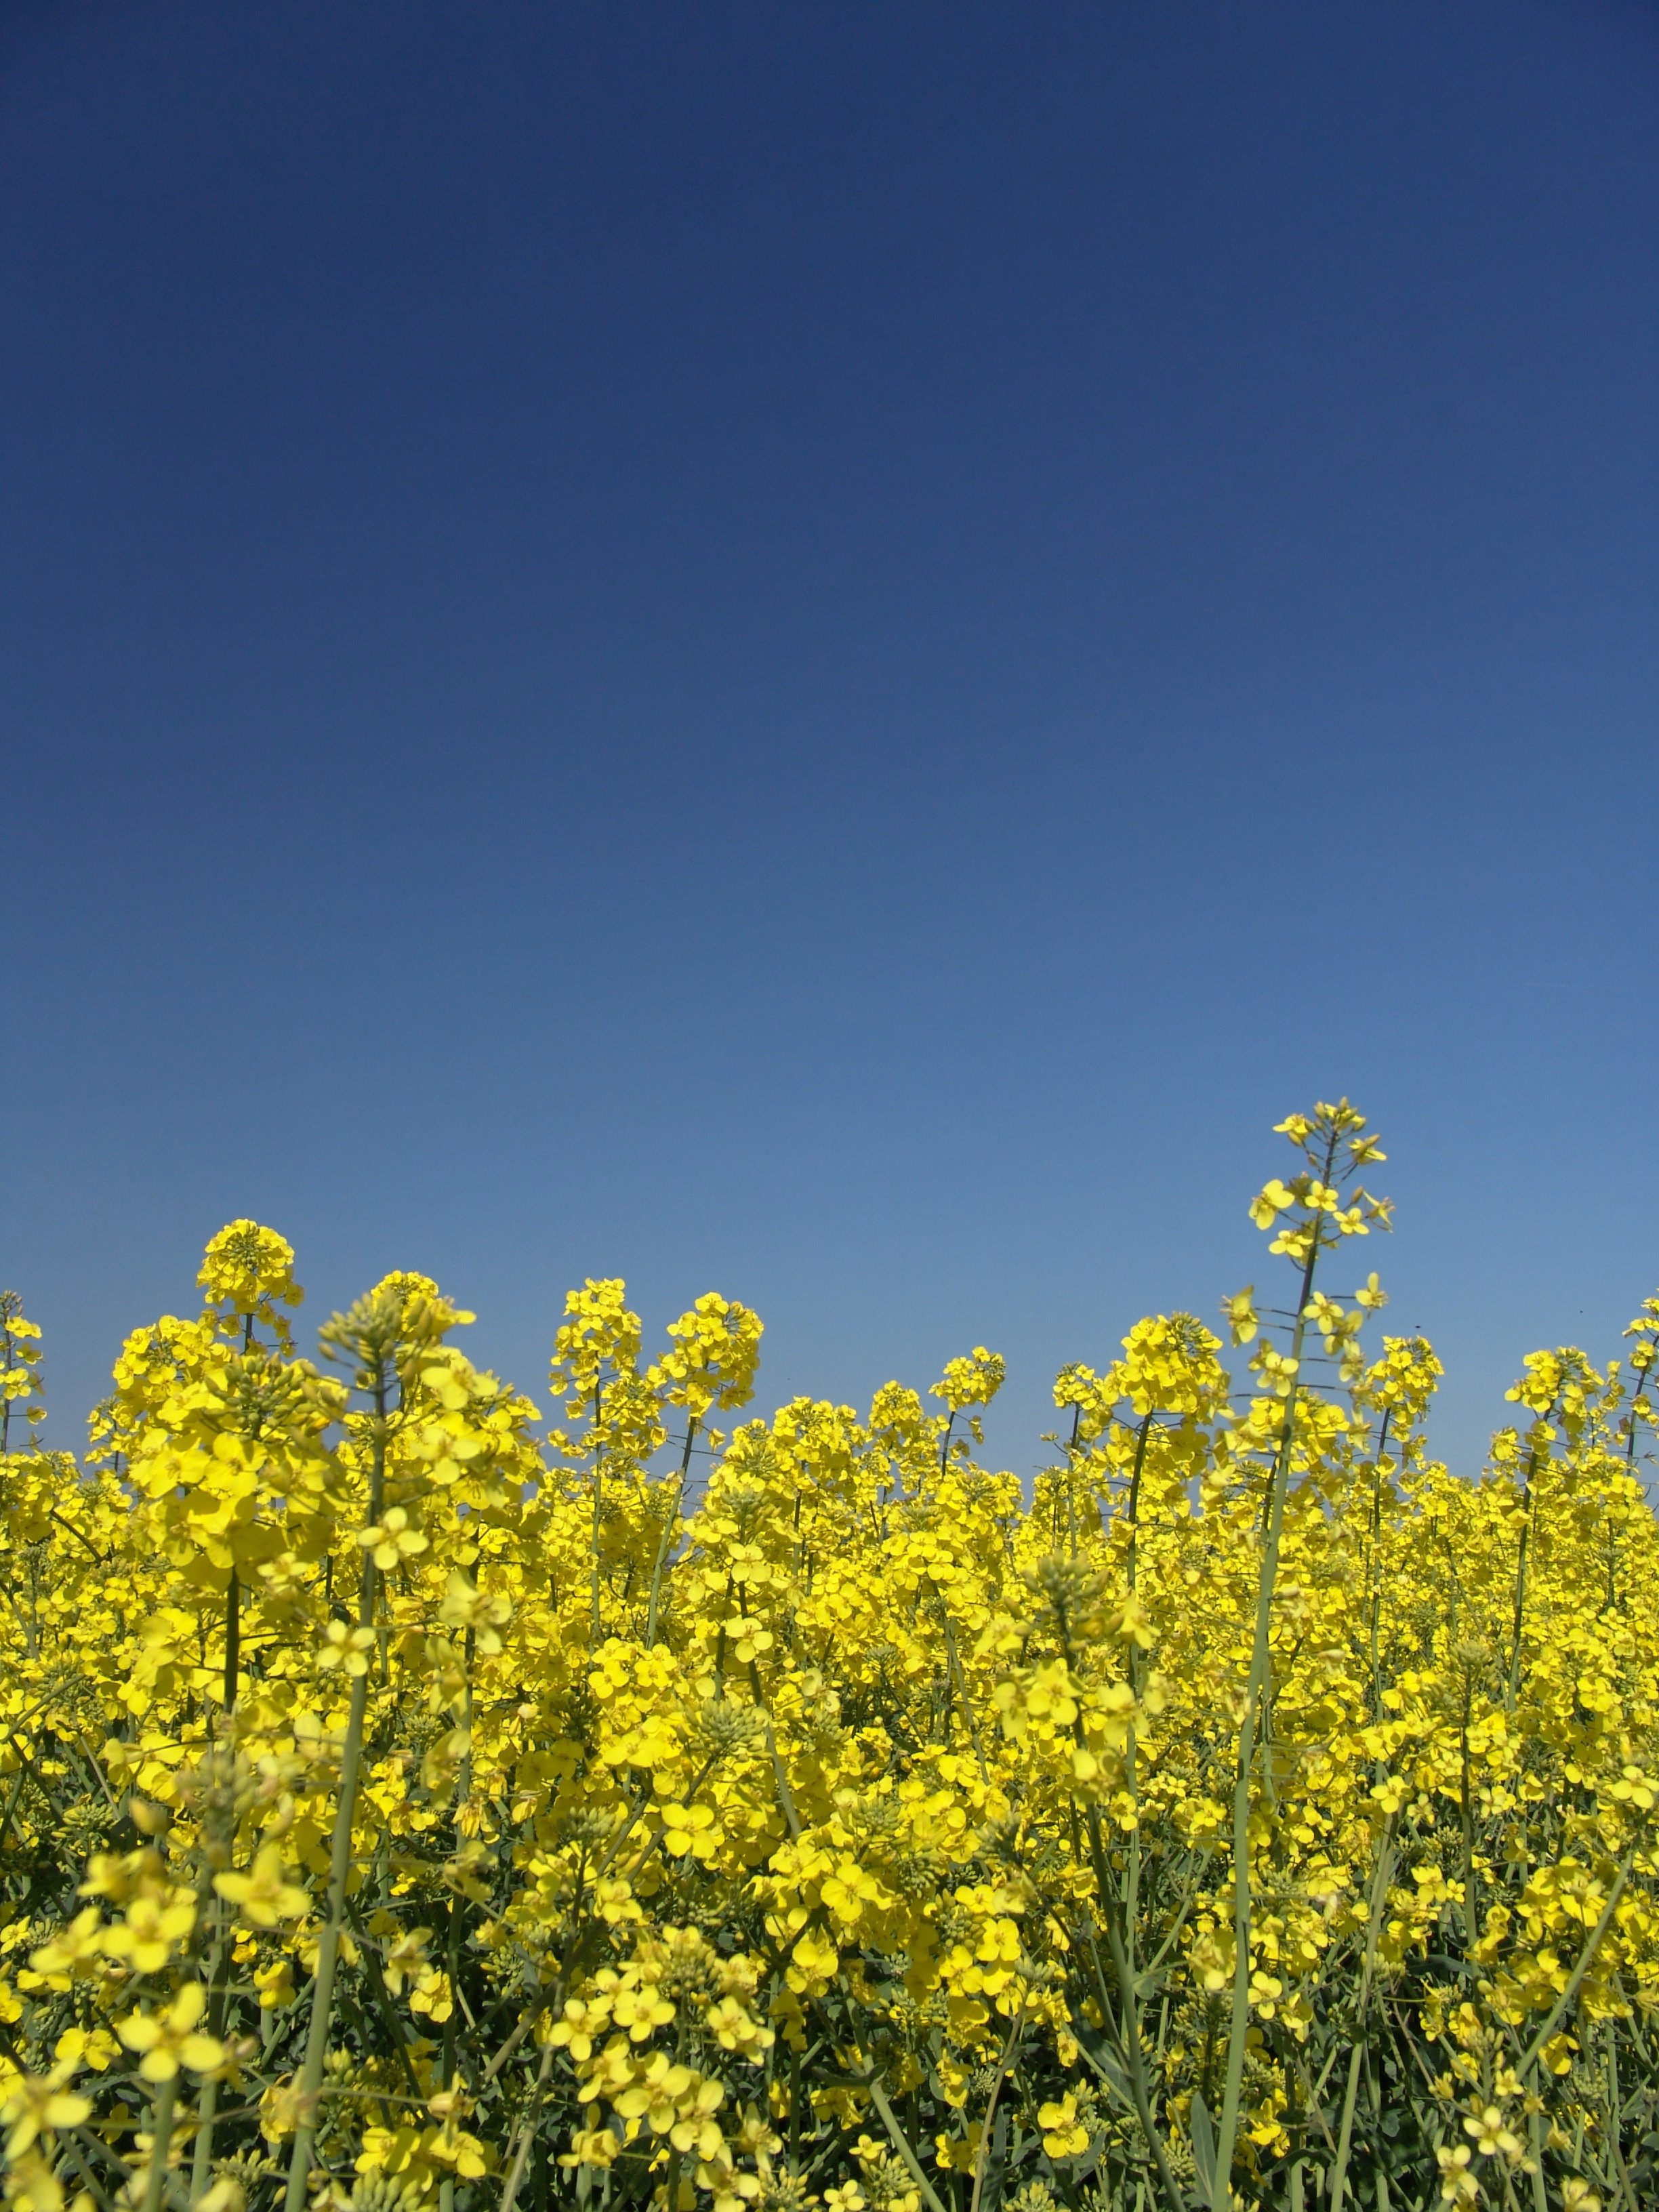
blossom, plant, sky, field, meadow, prairie, sunlight, flower, bloom, food, harvest, produce, vegetable, crop, yellow, agriculture, rapeseed, wildflower, fields, canola, oil, brassica, oilseed rape, rape blossom, flowering plant, field of rapeseeds, rapeseed oil, grass family, land plant, mustard plant, mustard and cabbage family